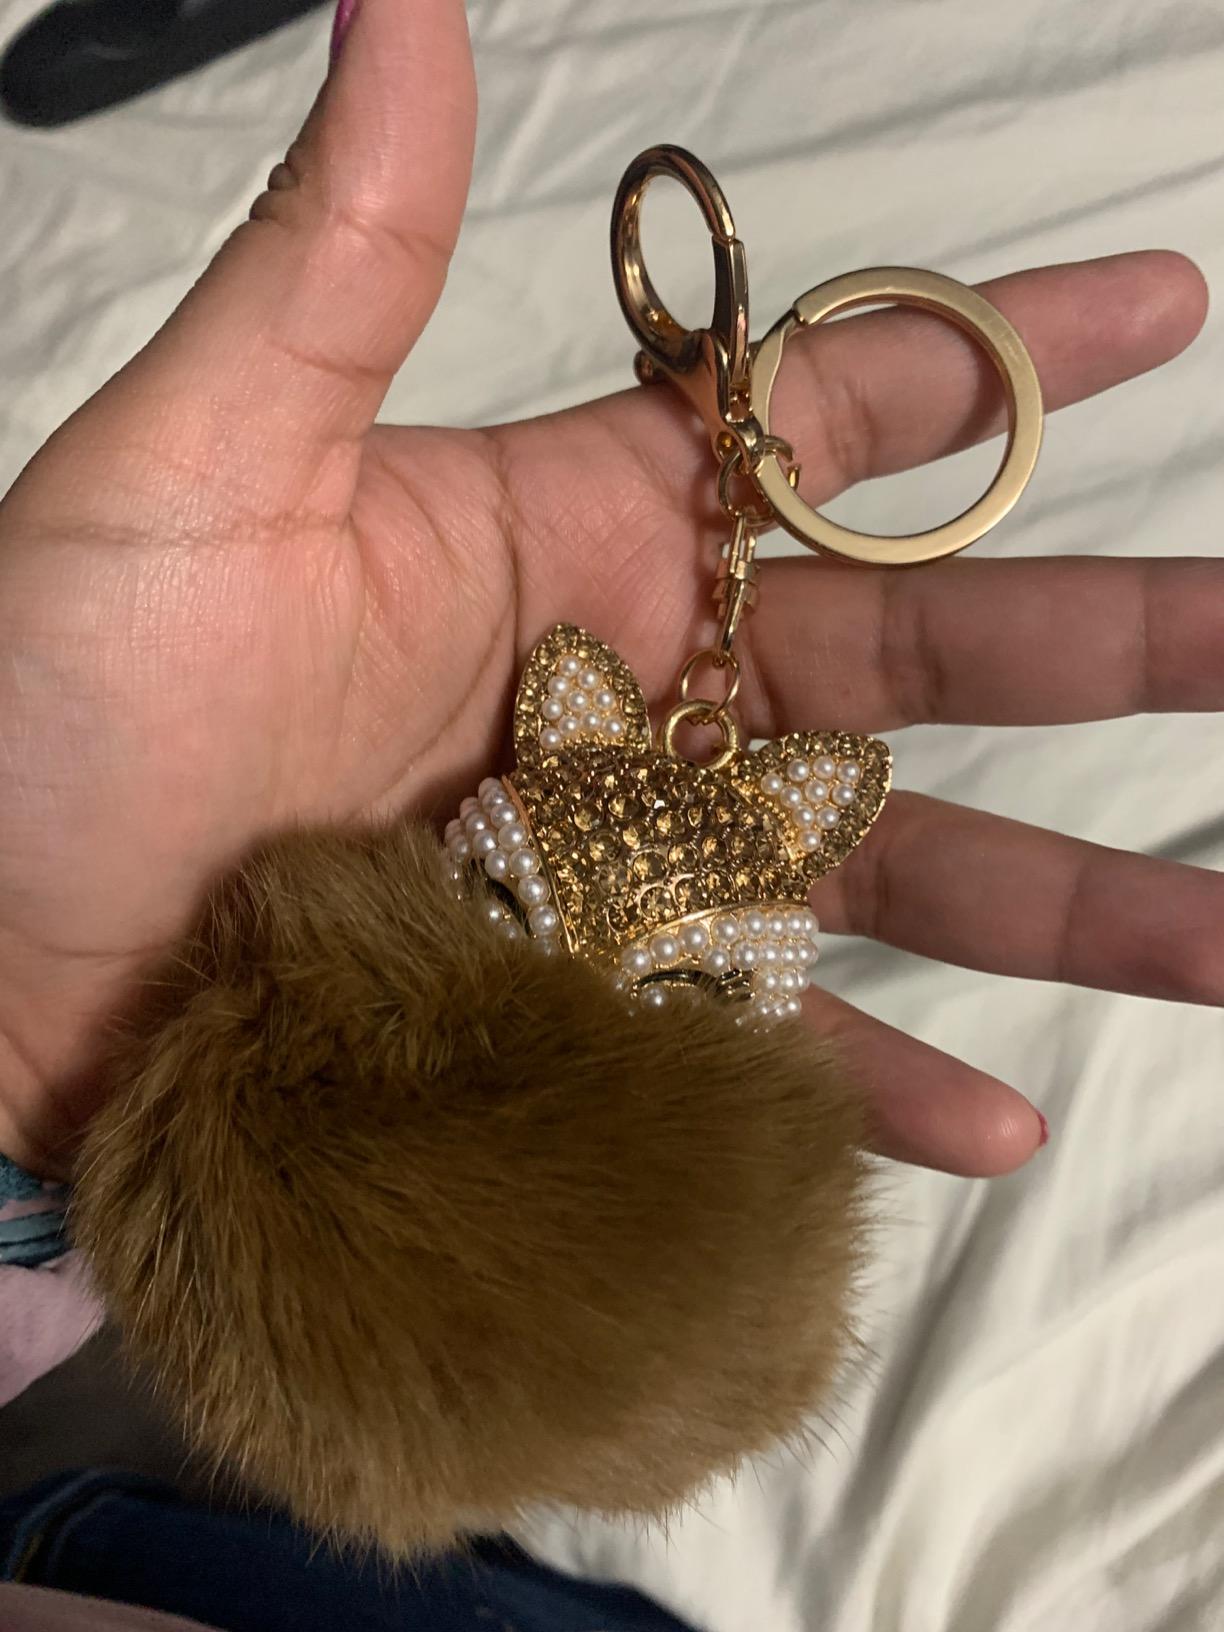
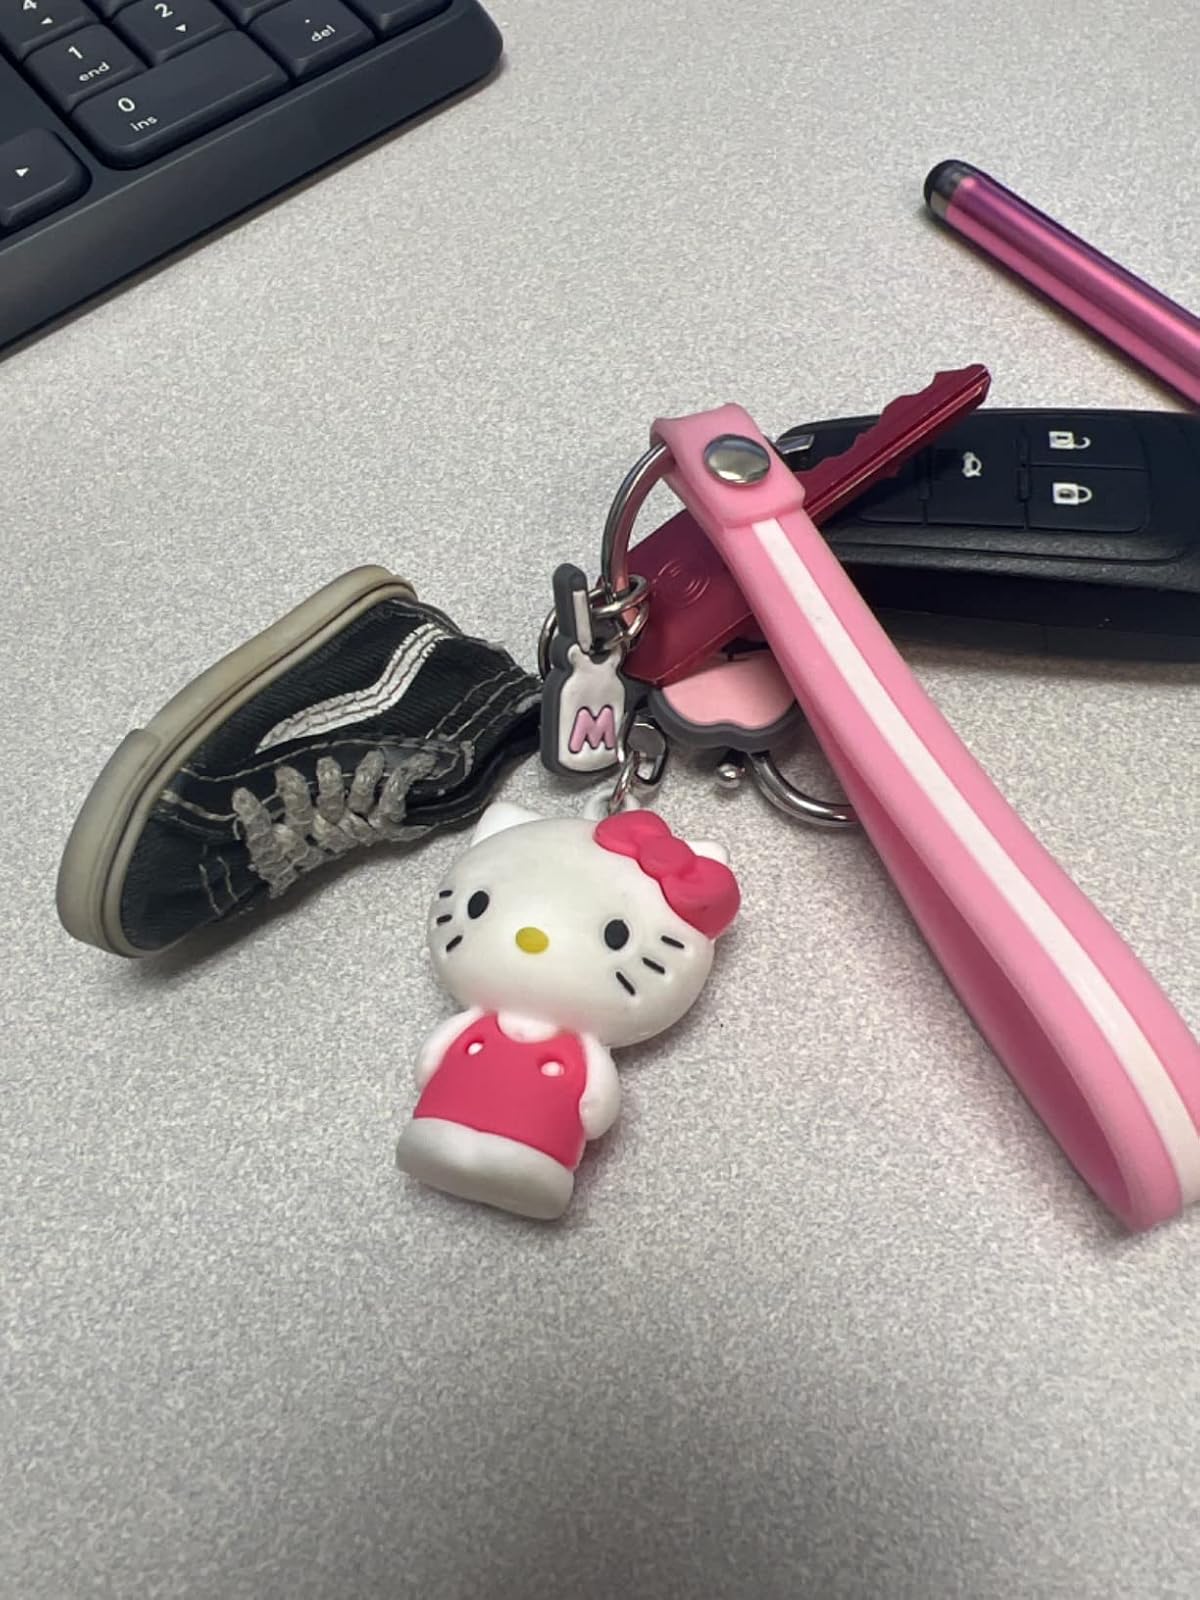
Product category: accessories_keychain
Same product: no